French Republicans under the Restoration

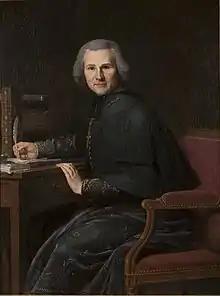
Abbé Grégoire caused a scandal by winning a by-election in 1819.

The results of the 1818 partial legislative elections were a significant shock to Louis XVIII and his ministers. The Republicans gained a significant number of seats, with two former convention members, Pierre Daunou in Finistère and Jacques-Antoine Manuel in Vendée, being elected. The election of Republicans in traditionally royalist strongholds alarmed both ultras and government members. Republicans and liberals continued to make progress. Two emblematic figures entered the chamber in 1819: Benjamin Constant, a liberal and principal drafter of the Charter, and Abbé Grégoire, a former revolutionary regicide by letter and consent. These symbolic victories led to a massive youth rally in favor of the Republic, and various secret societies were founded. Some Republicans returned from exile and joined these societies, such as the Cavaignac and Carnot families. Some deputies expressed concern about the legitimacy of Abbé Grégoire's election.